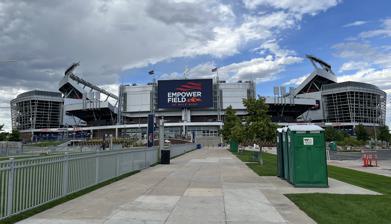
Building: Empower Field at Mile High
Country: United States of America
Year built: 2001
Home stadium of the Denver Broncos For the original stadium, see Mile High Stadium . Empower Field at Mile High Exterior view of the stadium Empower Field at Mile High Location in Colorado Show map of Colorado Empower Field at Mile High Location in the United States Show map of the United States Former names Invesco Field (2001–2011) Sports Authority Field (2011–2018) Broncos Stadium (2018–2019) Address 1701 Mile High Stadium Circle Denver , Colorado, United States Location Sun Valley Coordinates 39°44′38″N 105°1′12″W / 39.74389°N 105.02000°W / 39.74389; -105.02000 Public transit RTD : E W at Empower Field at Mile High Owner Metropolitan Football Stadium District Executive suites 132 Capacity 76,125 (football) 85,000+ (concerts) Record attendance 85,233 (August 19, 2023; Ed Sheeran , +–=÷× Tour ) Surface Kentucky Bluegrass (2015–present) Artificial Turf (2001–2015) Construction Broke ground August 17, 1999 Opened August 11, 2001 Construction cost $ 400.9million ($733 million in 2023 dollars) Architect HNTB Fentress Architects Bertram A. Burton and Associates Project manager ICON Venue Group Structural engineer Walter P Moore Services engineer M-E Engineers, Inc. General contractor Turner Empire Alvarado Tenants Denver Broncos ( NFL ) (2001–present) Colorado Rapids ( MLS ) (2002–2006) Denver Outlaws ( MLL ) (2006–2019) Website empowerfieldatmilehigh.com Empower Field at Mile High [ note 1 ] is an American football stadium in Denver , Colorado. Its primary tenant is the Denver Broncos of the National Football League (NFL). It opened in 2001 to replace the Broncos' original home, the old Mile High Stadium . The venue was previously home of the Denver Outlaws lacrosse team and the Colorado Rapids soccer team. It has also played host to countless concerts and served as the venue for Barack Obama 's acceptance of the Democratic presidential nomination at the 2008 Democratic National Convention . The stadium is nicknamed Mile High due to not only its predecessor, but due to the city's elevation of 1 mile or 5,280 feet (1,610 m) above sea level. Given the difficulty of competing at altitude, as well as the notoriously loud fans, the Broncos are known to have one of the best home field advantages in the NFL. On March 24, 2022, a fire broke out that damaged some suites and many seats on the third level. The fire was caused by sparks from a welding torch. Financing Legislative effort The Broncos' pursuit of the new stadium included a lobbying effort that included 13 lawyers and tens of thousands of dollars. This effort was directed at the passing of SB 171 which put Referendum 4A on the November 1998 ballot. SB 171 was sponsored by Representative Doug Dean (R) from Colorado Springs . Members of the state legislature claimed that this was one of the largest lobbying efforts they had seen. In November 1998, Denver voters passed referendum 4A which was in favor of the construction of a new football stadium to replace the existing Mile High Stadium. The referendum was included on the ballots of six Colorado counties that comprise the Denver Metropolitan area . The referendum called for the extension of a tenth of a percent sales tax on transactions within the Metro area to go towards the cost of issuing a $224.9 million bond. This tax was originally established in 1990 when the Colorado Rockies sought public financing for Coors Field . Financing and construction for the stadium was monitored by the Metropolitan Football Stadium District (MFSD). The MFSD is a subdivision of the State of Colorado that, "was created for the purpose of planning, acquiring land and constructing a professional football stadium". The MFSD is also responsible for implementing the MFSD tax. The extension of the original stadium tax came into effect on January 1, 2001. The funding deal between the Broncos and the State of Colorado called for the team to pay 25% of the estimated cost of $400 million while the state would pay the other 75% of the cost. Part of the agreement stipulated that the MFSD would collect half of the 10 year, $120 million naming rights deal with Invesco Funds Group. Upon Sports Authority’s bankruptcy, the Broncos agreed to pay the MFSD $3.6 million to assume ownership of the naming rights of the stadium. Corporate partners Naming rights This section needs expansion with: missing information about Invescos bankruptcy yet the stadium remained named "Invesco Field" for many years after the bankruptcy. You can help by adding to it . ( May 2022 ) Invesco paid $120 million for the original naming rights in 2001, before Sports Authority secured them in August 2011. Despite its sponsor's liquidation and closure in 2016, the Sports Authority name remained on the stadium for two years afterwards because of regulatory hurdles. The Broncos announced on January 2, 2018 that the stadium's exterior signage would be removed. The stadium took on a temporary name, Broncos Stadium at Mile High, for the remainder of 2018 - including the 2018 NFL season - and part of 2019 before a new corporate naming rights agreement with Colorado-based Empower was announced on September 4, 2019. Concessions Concessions are currently run by Aramark Corporation . Aramark took over concession at the beginning of the 2019 season as Empower Retirement assumed the naming rights. As part of their offerings, Aramark has partnered with several Denver restaurants to provide a more robust selection of food options. The new partners include Frank Bonanno, a Denver restaurateur known for his many popular restaurants around downtown Denver. Improvements On December 21, 2012, the Broncos announced a $30 million renovation project prior to the start of the 2013 season , including a new HD LED video board on the stadium's south end zone that tripled the size of the video board used in the early 2000s. In 2013, it was revealed that a Neil Smith Kansas City Chiefs jersey was buried somewhere near the 50-yard line by a couple of out-of-state contractors during renovations, despite Smith's play on the Broncos' Super Bowl XXXII and XXXIII -winning teams. The curse the contractors hoped to create did not occur as the Broncos won another Super Bowl two years later, Super Bowl 50 . In an effort to be selected as a host city for the 2026 FIFA World Cup , the MFSD invested $8.3 million on stadium improvements to satisfy FIFA's requirements. Included in the improvements are the addition of LED lights as well as locker room and seating upgrades. On December 14, 2022 the Broncos announced more than $100 million in upgrades to the stadium that would be completed during the off season and in time for the 2023 season. Upgrades include expanding the video board and an all-inclusive hospitality club on field level. In August 2023, the Broncos debuted the improvements, including the new scoreboard, measuring 225 feet (69 m) wide by 72 feet (22 m) tall, making it the fifth largest screen in any NFL stadium. Controversies Naming rights During construction of the new stadium, Denver mayor, Wellington Webb opposed the sale of the stadium's naming rights. At this time, the potential partners were AT&T , Janus Capital , and Invesco Funds Group. A group called Friends of Mile High created a poll asking whether fans preferred the old name or would be fine with a corporate sponsor. The poll found that 70% of respondents preferred to keep the name as Mile High despite a potential loss of $89 million in revenue for the state. Many fans opposed a corporate name and wished to retain the previous venue's name, "Mile High Stadium." The Denver Post initially refused to use the Invesco label and referred to it as Mile High Stadium for several years before changing its policy and adding Invesco to articles. On August 16, 2011, the Metropolitan Stadium District announced Invesco would immediately transfer the naming rights to Englewood -based Sports Authority in a 25-year agreement worth $6 million per year. In August 2016, the Denver Broncos paid $3,601,890 to the Metropolitan Football Stadium District to purchase the naming rights to the stadium. As the naming rights change began to occur, the MFSD sought permission to install larger signs on the newly named stadium. Residents of the neighborhood sought to block the installation of new signs in an effort to keep light pollution down. Neighborhood complaints included concerns about light pollution as well as the aesthetic value of the Sports Authority sign that the MFSD hoped to install on the stadium. In 2016, several Colorado legislators attempted to pass a bill in the Colorado State Legislature that would require the "Mile High" moniker regardless of any naming rights deal, citing the large public contribution to the stadium's construction; the bill failed to pass out of a Senate Committee in May 2016. A comparison of the actual loss and the budgeted loss for the Metropolitan Football Stadium District for the years 2014 to 2018. Many citizens of the surrounding neighborhoods have expressed discontent with the impact of the stadium on their environment. Residents have complained about the increased traffic and frequent public urination by intoxicated fans on game days. Financing A 2016 study by the Brookings Institution has found that the federal government lost out on significant tax revenue in their deal with the Broncos to pay for the stadium. The study of 36 professional football stadiums found that the tax-exempt municipal bonds caused $49 million in lost tax revenue for the federal government. Additionally, the income tax break that bond holders could claim cost the government an additional $5 million. Usage Playing surface for a Denver Broncos game The stadium is used primarily for American football games. It is the home field for Denver's National Football League team, the Denver Broncos . The stadium previously hosted one of the city's Major League Lacrosse teams, the Denver Outlaws . In college football , it has hosted the rivalry game between the Colorado State University Rams and the University of Colorado Boulder Buffaloes . It is also used for the CHSAA class 4A and 5A Colorado high school football state championship games, and has been used for the CBA Marching Band Finals. In addition, it has been used for a Drum Corps International (DCI) Championship in 2004 and the annual Drums Along the Rockies competition. It is also used for concerts, music festivals and other events, and was home to the city's Major League Soccer franchise, the Colorado Rapids , before that team built and moved into Dick's Sporting Goods Park in suburban Commerce City . On June 23, 2018, England played New Zealand in a rugby league match at the stadium. England won the match 36-18. Location The construction of the stadium marked the completion of a six-year sporting venue upgrade program in Denver, including the construction of Coors Field and of Pepsi Center . As with the other venues, the stadium was constructed to be easily accessible. It sits along Interstate 25 near the Colfax Avenue and 17th Avenue exits. It is also bordered by Federal Boulevard, a major Denver thoroughfare, on the west side. A dedicated light rail station also serves the stadium. The stadium is located in the Sun Valley neighborhood . Stadium culture and traditions A home game tradition (carried over from the original Mile High Stadium ) is the "Incomplete Chant." At Broncos home games, when the opposing team throws an incomplete pass , the stadium announcer will state "Pass thrown by [the opposing quarterback] intended for [the opposing intended receiver] is..." at which time the fans complete the sentence by shouting "IN-COM-PLETE!!". The Broncos filed to register a trademark for the chant in 2020. In a tradition carried over from Mile High Stadium, the stadium's public-address announcer will give the final official attendance for the game, including the number of unused tickets; in response, Broncos fans "boo" the no-shows. During the stadium's first years, in another tradition that was carried over from Mile High, Broncos fans on one side of the stadium would chant "Go" and fans on the other side would respond "Broncos," back and forth chanting for several minutes. That tradition has since died out. Another long-term tradition is famed rowdiness of fans seated in the "South Stands," although this tradition has diminished significantly as well. Finally, especially in the upper two decks, the fans create their own 'Mile High Thunder' (and warm themselves) by stamping their feet on the stadium's floors. The old Mile High Stadium was built with bare metal, and the 'Thunder' reverberated readily. The new stadium was built with steel floors to preserve this unique acoustic feature. The stadium also continued the tradition of displaying Bucky the Bronco, a 30-foot (9.1 m) high replica of Roy Rogers horse, Trigger, on top of the main scoreboard. The stadium has sold out every Denver Broncos ' home game since its inception in 2001 , extending the "sold-out" streak that began during the team's tenure at Mile High Stadium, where every home game had been sold out since 1970 (though due to NFL policy, local TV broadcasts of sold-out games did not start until 1973 ). Notable events NFL events Interior view during the 2013 AFC Championship game On September 10, 2001, the stadium hosted its first regular season NFL game, in which the Broncos defeated the New York Giants 31–20. In a pre-game ceremony , Broncos legends John Elway , Steve Atwater , Randy Gradishar , Haven Moses , Billy Thompson, Floyd Little , Dennis Smith, and Karl Mecklenburg helped to "Move the Thunder" from the old Mile High Stadium to the new home of the Broncos. As this inaugural game happened to fall on the day before 9/11 , it has been referenced by survivor Pasquale Buzzelli in an interview with Joe Budden . The stadium has hosted several NFL playoff games. It hosted the 2005 AFC Divisional playoff game , in which Denver defeated the New England Patriots 27–13. The following week, it hosted the AFC Championship Game , which the Broncos lost to the Pittsburgh Steelers , 34–17. On January 8, 2012, the stadium hosted its third NFL playoff game, an AFC Wild Card playoff game against the Steelers. The Broncos won in overtime, 29–23. On January 12, 2013, the stadium hosted its fourth NFL playoff game, an AFC Divisional playoff game against the Baltimore Ravens . The Broncos lost to the Ravens 38–35 in double overtime . On October 29, 2007, a record crowd of 77,160 watched the Broncos lose to the Green Bay Packers 19–13 on Monday Night Football on the first play from scrimmage in overtime. On November 26, 2009, it hosted its first Thanksgiving game , when the Broncos took on the Giants . The game was televised on NFL Network , which the Broncos won by a final score of 26–6. On January 19, 2014, the Broncos defeated the Patriots in the AFC Championship Game, 26–16 in front of 77,110 fans in attendance, advancing to their first Super Bowl since they began play in the new stadium. On January 17, 2016, the Broncos defeated the Steelers in the AFC Divisional playoffs, 23–16 in front of 77,100, advancing to the AFC Championship Game for the 10th time in franchise history. On January 24, 2016, the Broncos defeated the Patriots in the AFC Championship Game, 20–18 in front of 77,100, advancing to Super Bowl 50 , which they won two weeks later. Soccer On July 26, 2014, Sports Authority Field at Mile High hosted a soccer match between Manchester United and A.S. Roma which was part of the 2014 International Champions Cup and Manchester United won the match 3-2. Date Winning Team Result Losing Team Tournament Spectators April 3, 2002 United States 1–0 Mexico International Friendly 48,476 June 1, 2011 Mexico 3–0 New Zealand 45,401 July 14, 2013 Panama 0–0 Canada 2013 CONCACAF Gold Cup 30,000 Mexico 3–1 Martinique July 26, 2014 Manchester United 3–2 A.S. Roma 2014 International Champions Cup 54,116 July 13, 2017 El Salvador 2–0 Curaçao 2017 CONCACAF Gold Cup 49,121 Mexico 0–0 Jamaica June 19, 2019 Martinique 3–0 Cuba 2019 CONCACAF Gold Cup 52,874 Mexico 3–1 Canada June 3, 2021 United States 1–0 Honduras 2021 CONCACAF Nations League Finals 34,451 Mexico 0–0 (5–4) pen. ) Costa Rica June 6, 2021 Honduras 2–2 (5–4) pen. ) Costa Rica 2021 CONCACAF Nations League Finals 37,648 United States 3–2 ( a.e.t. ) Mexico 2021 CONCACAF Nations League Final June 5, 2024 Uruguay 4–0 Mexico International Friendly 57,852 Rugby league The stadium hosted an international rugby league match between New Zealand and England on June 23, 2018. Date Winning Team Score Losing Team Competition Attendance June 23, 2018 England 36–18 New Zealand International Friendly 19,320 Concerts The stadium has held several notable concerts. Date Artist Opening act(s) Tour / Concert name Attendance Revenue Notes August 11, 2001 Eagles — An Evening With the Eagles 54,217 / 54,217 $4,837,465 The first concert at the stadium. August 1, 2003 Metallica Limp Bizkit Linkin Park Deftones Mudvayne Summer Sanitarium Tour — — September 25, 2003 Bruce Springsteen & The E Street Band — The Rising Tour 35,679 / 37,500 $2,442,072 May 21, 2011 U2 The Fray U2 360° Tour 77,918 / 77,918 $6,663,410 The show was originally to be held on June 12, 2010, but was postponed due to Bono 's emergency back surgery. July 21, 2012 Kenny Chesney Tim McGraw Grace Potter and the Nocturnals Jake Owen Brothers of the Sun Tour 50,020 / 50,020 $4,401,805 July 20, 2013 Kenny Chesney Eric Church Eli Young Band Kacey Musgraves No Shoes Nation Tour 47,895 / 49,103 $3,349,330 June 6, 2015 Luke Bryan Florida Georgia Line Randy Houser Thomas Rhett Dustin Lynch DJ Rock Kick the Dust Up Tour 50,539 / 50,539 $3,642,005 August 8, 2015 Kenny Chesney Jason Aldean Brantley Gilbert Cole Swindell Old Dominion The Big Revival Tour Burn It Down Tour 54,674 / 54,674 $5,279,591 June 7, 2017 Metallica Avenged Sevenfold Volbeat WorldWired Tour 51,955 / 57,027 $6,299,803 August 2, 2017 Guns N' Roses Sturgill Simpson Not in This Lifetime... Tour 41,445 / 44,806 $3,846,068 May 25, 2018 Taylor Swift Camila Cabello Charli XCX Taylor Swift's Reputation Stadium Tour 57,140 / 57,140 $7,926,366 Swift became the first ever female artist to have a concert at the stadium. June 30, 2018 Kenny Chesney Thomas Rhett Old Dominion Brandon Lay Trip Around The Sun Tour 51,553 / 53,983 $4,442,006 August 4, 2018 Luke Bryan Sam Hunt Jon Pardi Morgan Wallen What Makes You Country Tour 51,756 / 60,328 $3,759,849 June 8, 2019 Garth Brooks Joe Nichols The Garth Brooks Stadium Tour 84,000 / 84,000 $6,774,510 August 10, 2019 The Rolling Stones Nathaniel Rateliff & the Night Sweats No Filter Tour 58,846 / 58,846 $13,494,183 This concert was originally scheduled to take place on May 26, 2019, but was postponed due to Mick Jagger recovering from a heart procedure. July 23, 2022 Red Hot Chili Peppers Haim Thundercat 2022 Global Stadium Tour 49,617 / 49,617 $6,748,875 July 30, 2022 Kenny Chesney Dan + Shay Old Dominion Carly Pearce Here and Now Tour August 18, 2022 The Weeknd Kaytranada Mike Dean After Hours til Dawn Stadium Tour TBA TBA June 17, 2023 Illenium Blanke William Black Trilogy: Colorado 47,000 $3,900,000 Largest EDM headliner event in US history. June 24, 2023 George Strait Chris Stapleton Little Big Town 59,663 / 59,663 $16,652,960 2nd highest grossing concert in history as of August 2023. July 14, 2023 Taylor Swift MUNA Gracie Abrams The Eras Tour First act in history to sell out two shows on a single tour. July 15, 2023 August 19, 2023 Ed Sheeran Khalid Cat Burns +–=÷× Tour 85,233 / 85,233 $8,560,475 Holds record for largest crowd. Also, the show ended just after midnight the next day because of a weather delay. June 14, 2024 Zach Bryan June 15, 2024 June 20, 2024 The Rolling Stones Widespread Panic Hackney Diamonds Tour 53,780 / 53,780 $15,616,735 Rolling Stones earned their highest grossing concert of all-time June 27, 2024 Morgan Wallen Jon Pardi Nate Smith Bryan Martin One Night At A Time World Tour June 28, 2024 July 27, 2024 Kenny Chesney Zac Brown Band Megan Moroney Uncle Kracker Sun Goes Down 2024 Tour August 3, 2024 Foo Fighters Pretenders Mammoth WVH Everything or Nothing at All Tour June 10, 2025 Coldplay Willow Elyanna Music of the Spheres World Tour June 15, 2025 Post Malone Jelly Roll Big Ass Stadium Tour June 27, 2025 Metallica Limp Bizkit Ice Nine Kills M72 World Tour June 29, 2025 Pantera Suicidal Tendencies Other notable events The main entrance of the stadium, when it was known as Invesco Field at Mile High The south end zone as it looked during the final day of the 2008 Democratic National Convention Satellite view of stadium Detailed view of seats colored to form the Denver Broncos logo. The stadium has hosted other sports events. The first football game held (college, on September 1, 2001; attendance 75,022) was the Rocky Mountain Showdown , when the University of Colorado Buffaloes defeated the Colorado State University Rams 41–14. On July 2, 2005, it hosted the 2005 Major League Lacrosse All-Star Game . In 2006, Major League Lacrosse placed the expansion Outlaws in Denver. In August 1977, 1978 and 2004, it hosted the Drum Corps International (DCI) World Championships, and every July hosts Drums Along the Rockies, which is a major competition in the annual DCI summer tour. Drums Along the Rockies is the longest-running event held at any Mile High named stadium, from 1963 through 2019.  Although canceled in 2020 due to the COVID Pandemic , the event returned in 2021. On August 28, 2008, Democratic presidential nominee Barack Obama accepted the Democratic Party 's nomination for President of the United States here, moving the 2008 Democratic National Convention from Ball Arena . Approximately 84,000 people attended Obama's speech, exceeding the normal capacity of the stadium due to the placement of audience on the field. On April 13, 2019, the stadium hosted its first AMA Supercross Championship event. On April 27, 2019, the stadium hosted its first Monster Jam show. On April 23, 2022, it hosted another. The stadium was a candidate venue for the 2026 FIFA World Cup , however it was not chosen by FIFA as one of the 16 venues to host to the tournament. Denver Broncos Ring of Fame The Denver Broncos Ring of Fame was created in 1984 by team owner Pat Bowlen to honor former players and administrators who played significant roles in the franchise's history. The names and years of service (and in most cases, jersey numbers) of the men inducted into the ring are displayed on the Level 5 facade of the stadium.  There is no specific number of new members that may be chosen for induction in any given year; in many years, no new members were inducted. Inducted or Enshrined in the Pro Football Hall of Fame Denver Broncos Ring of Fame No. Name Position(s) Seasons Inducted 23 Goose Gonsoulin S 1960–66 1984 87 Rich Jackson DE 1967–72 1984 44 Floyd Little RB 1967–75 1984 87 Lionel Taylor WR 1960–66 1984 – Gerald Phipps Owner 1961–81 1985 12 Charley Johnson QB 1972–75 1986 70 Paul Smith DE 1968–78 1986 18 Frank Tripucka QB 1960–63 1986 36 Billy Thompson S 1969–81 1987 7 Craig Morton QB 1977–82 1988 25 Haven Moses WR 1972–81 1988 15 Jim Turner PK 1971–79 1988 53 Randy Gradishar LB 1974–83 1989 57 Tom Jackson LB 1973–86 1992 20 Louis Wright CB 1975–86 1993 7 John Elway QB General manager 1983–98 2011–2020 1999 77 Karl Mecklenburg LB 1983–95 2001 49 Dennis Smith S 1981–94 2001 65 Gary Zimmerman OT 1993–97 2003 27 Steve Atwater S 1989–98 2005 30 Terrell Davis RB 1995–2001 2007 84 Shannon Sharpe TE 1990–99, 2002–03 2009 80 Rod Smith WR 1994–2006 2012 66 Tom Nalen C 1994–2007 2013 21 Gene Mingo RB , K , RS 1960–64 2014 – Dan Reeves Head coach 1981–92 2014 80 Rick Upchurch WR , RS 1975–83 2014 – Pat Bowlen Owner 1984–2019 2015 1 Jason Elam PK 1993–2007 2016 73 Simon Fletcher LB/DE 1985–95 2016 47 John Lynch S 2004–07 2016 — Red Miller Head coach 1977–80 2017 24 Champ Bailey CB 2004–2013 2019 18 Peyton Manning QB 2012–15 2021 While the Ring of Fame was carried over from the old stadium to the new, the names were re-ordered to separate the inductees who served the team during the pre- Pat Bowlen (the team's owner until 2019 and founder of the Ring) era from those who served during Bowlen's ownership. One of the most noticeable changes was the move of John Elway 's name to the center of the ring, located directly between the goalposts of the north end zone. Colorado Sports Hall of Fame Museum The Colorado Sports Hall of Fame Museum opened in August 2001. It is located at Gate #1 on the west side of the stadium. 2022 fire A fire broke out on March 24, 2022, destroying several sections of third row seats and fourth-level suites, though no injuries were reported. The fire caused damage to approximately "1000 feet of seating." The cause of the fire was determined to be from a welding torch being used on an expansion joint. The fire also forced Empower Field at Mile High staff to reorganize events scheduled to take place at the stadium. The damage was said to be a "real challenge" to repair in time for the next Denver Broncos regular season, due to damage to steel risers and difficulties in procuring replacement materials. See also Mile High Stadium Coors Field Ball Arena Dick's Sporting Goods Park McNichols Arena National Sports Center for the Disabled Lists of stadiums References